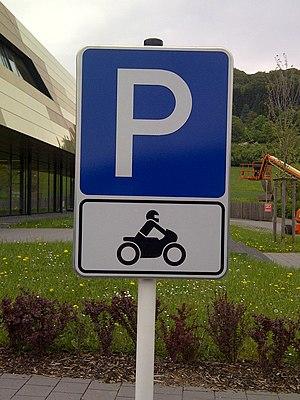
Signal routier E,23 ""Parking"" avec le panneau additionnel modèle 1 ""motocycles"" du Code de la Route luxembourgeois"